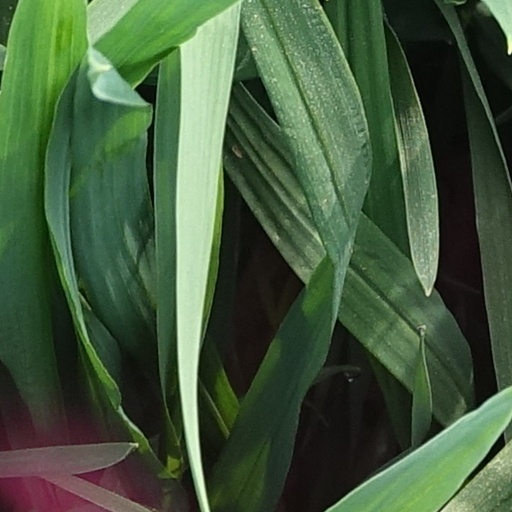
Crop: wheat